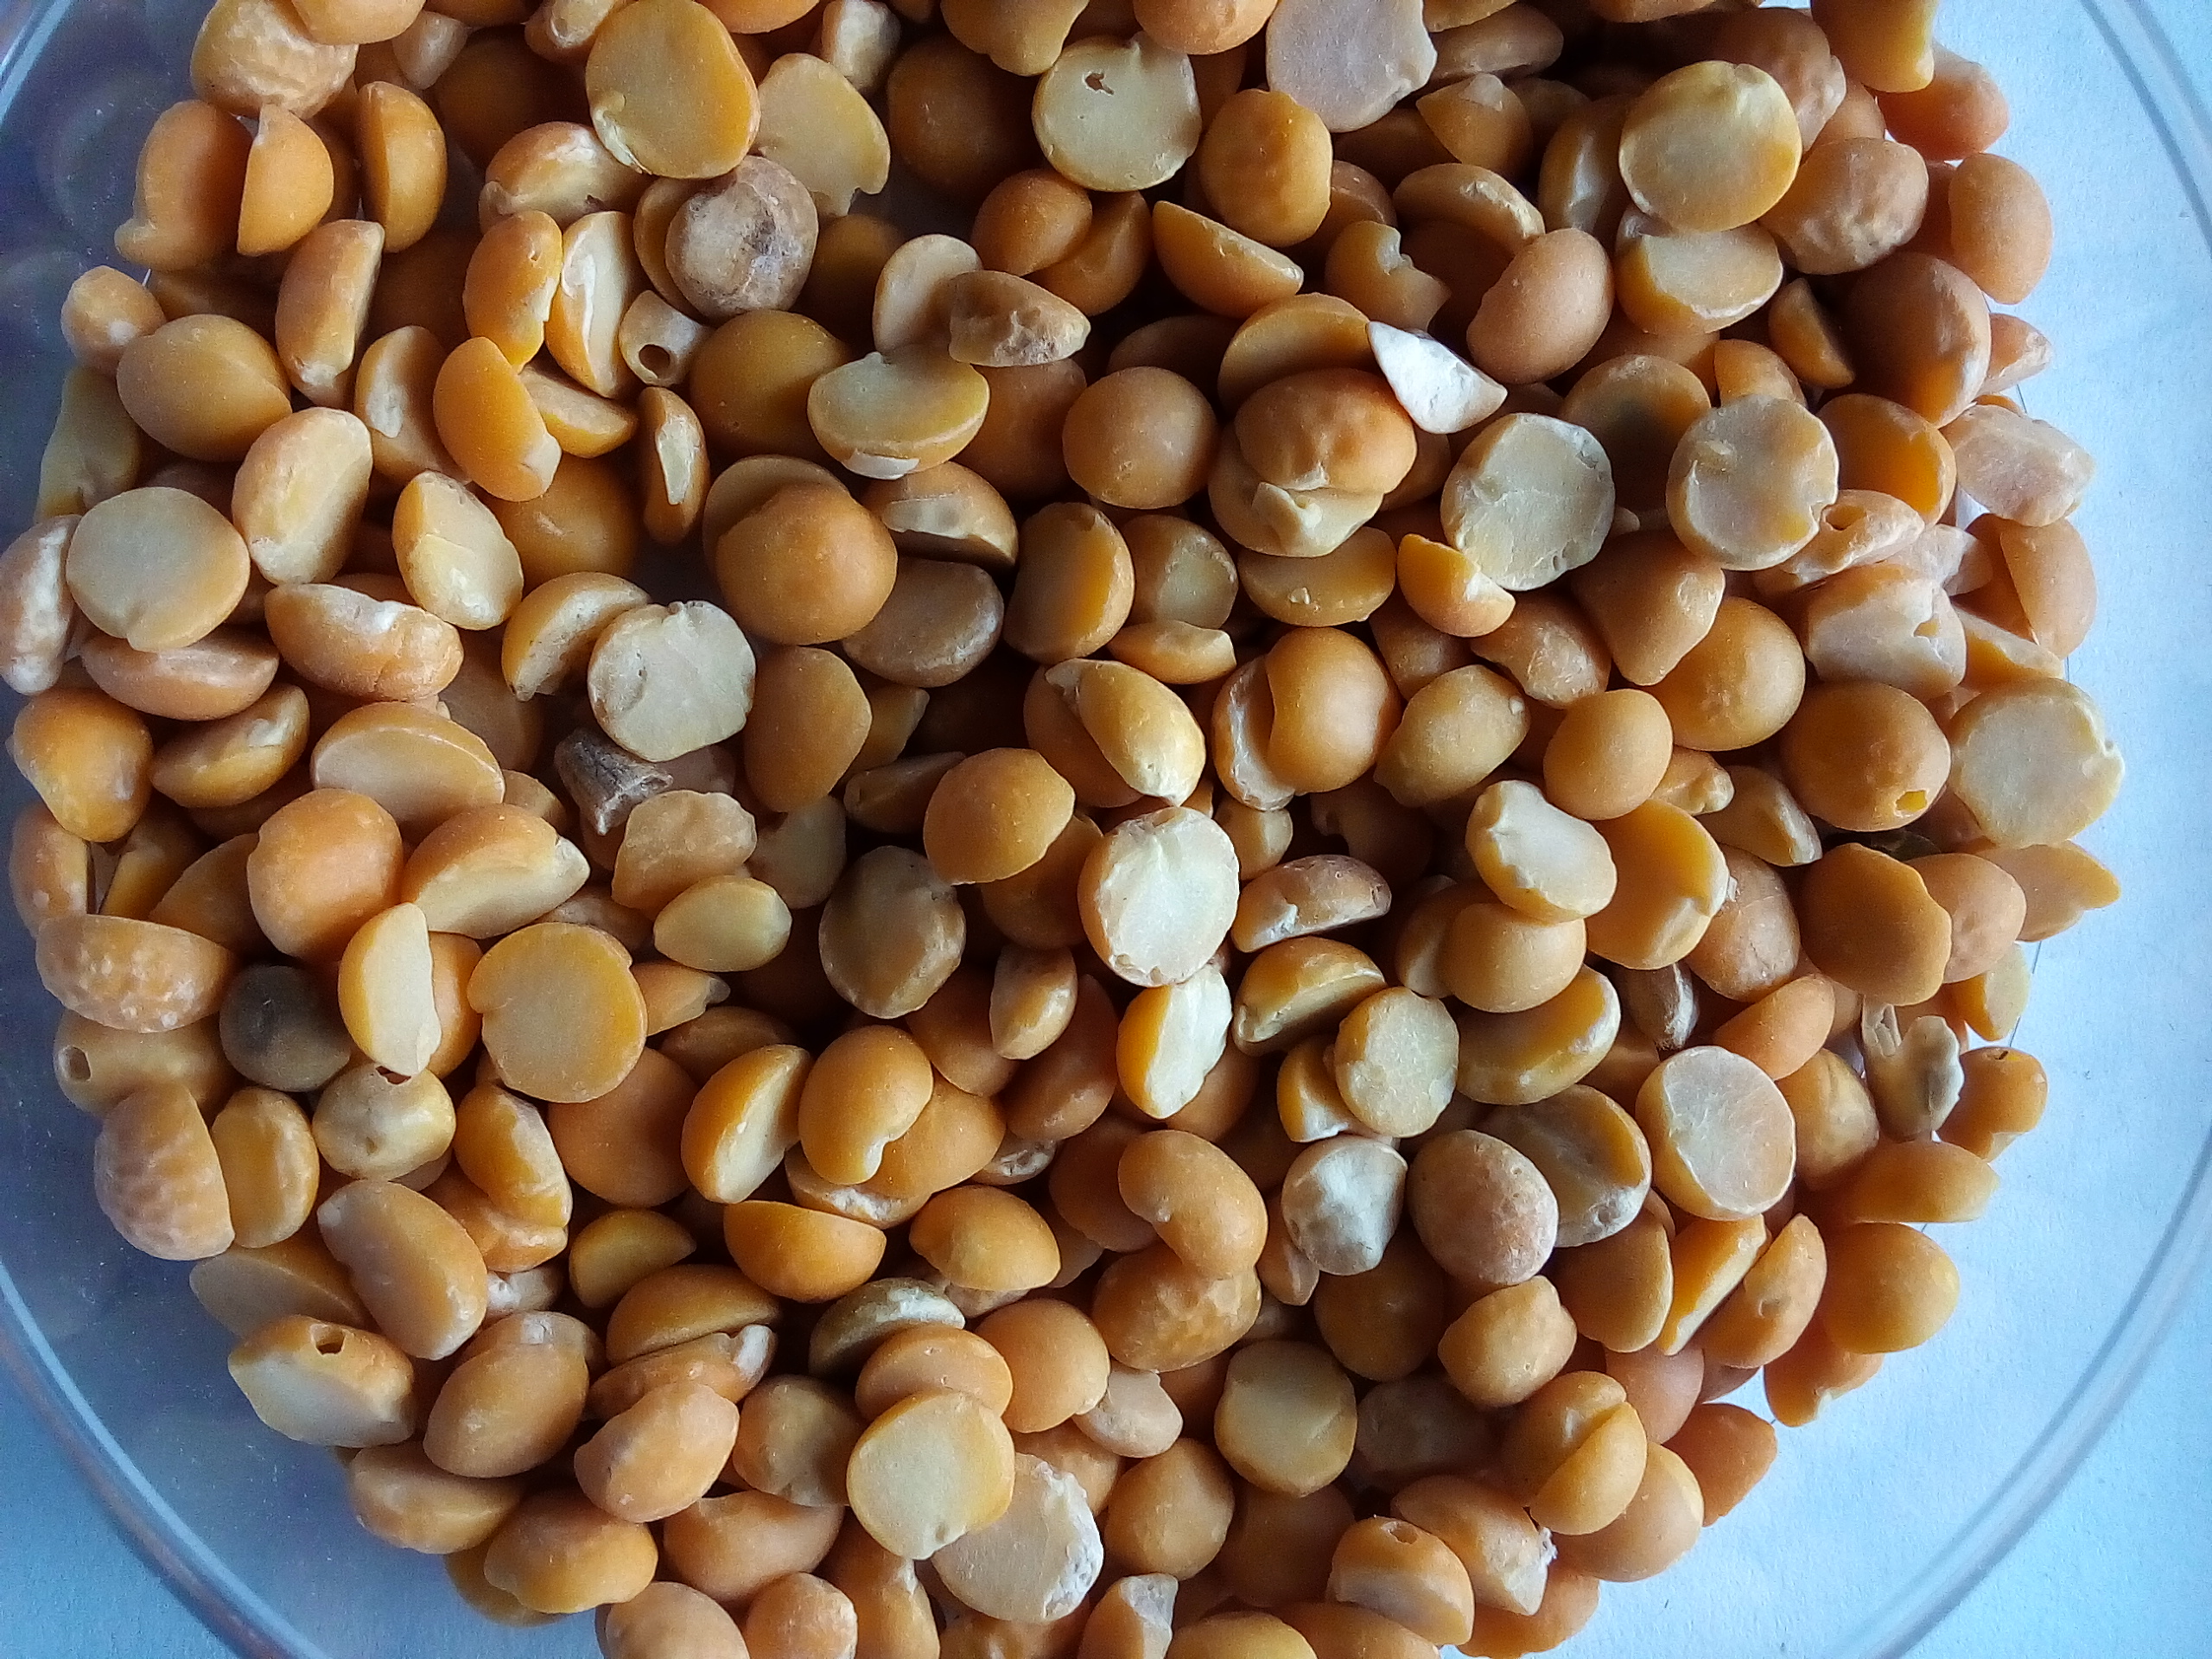
Rice seed variety: Unknown